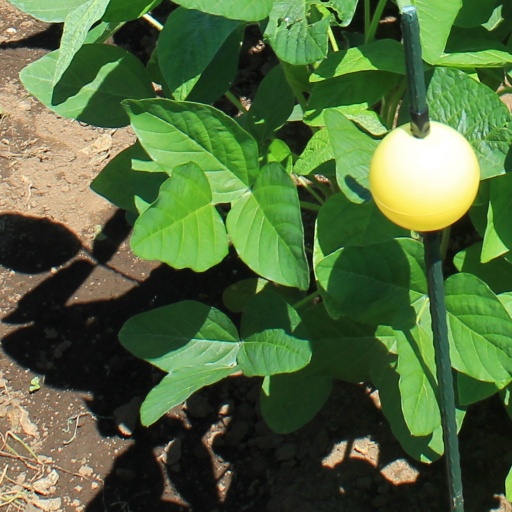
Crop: soybean